Kacheguda–Akola Intercity Express

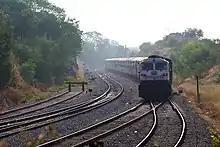
Kacheguda–Akola Intercity Express

The Akola–Kacheguda Intercity Express is an Express train of South Central Railway zone, which runs between the cities of Akola, the major industrial & agricultural city of Maharashtra and Hyderabad, the capital city of Telangana, India. The train primarily runs on Secunderabad–Manmad section.